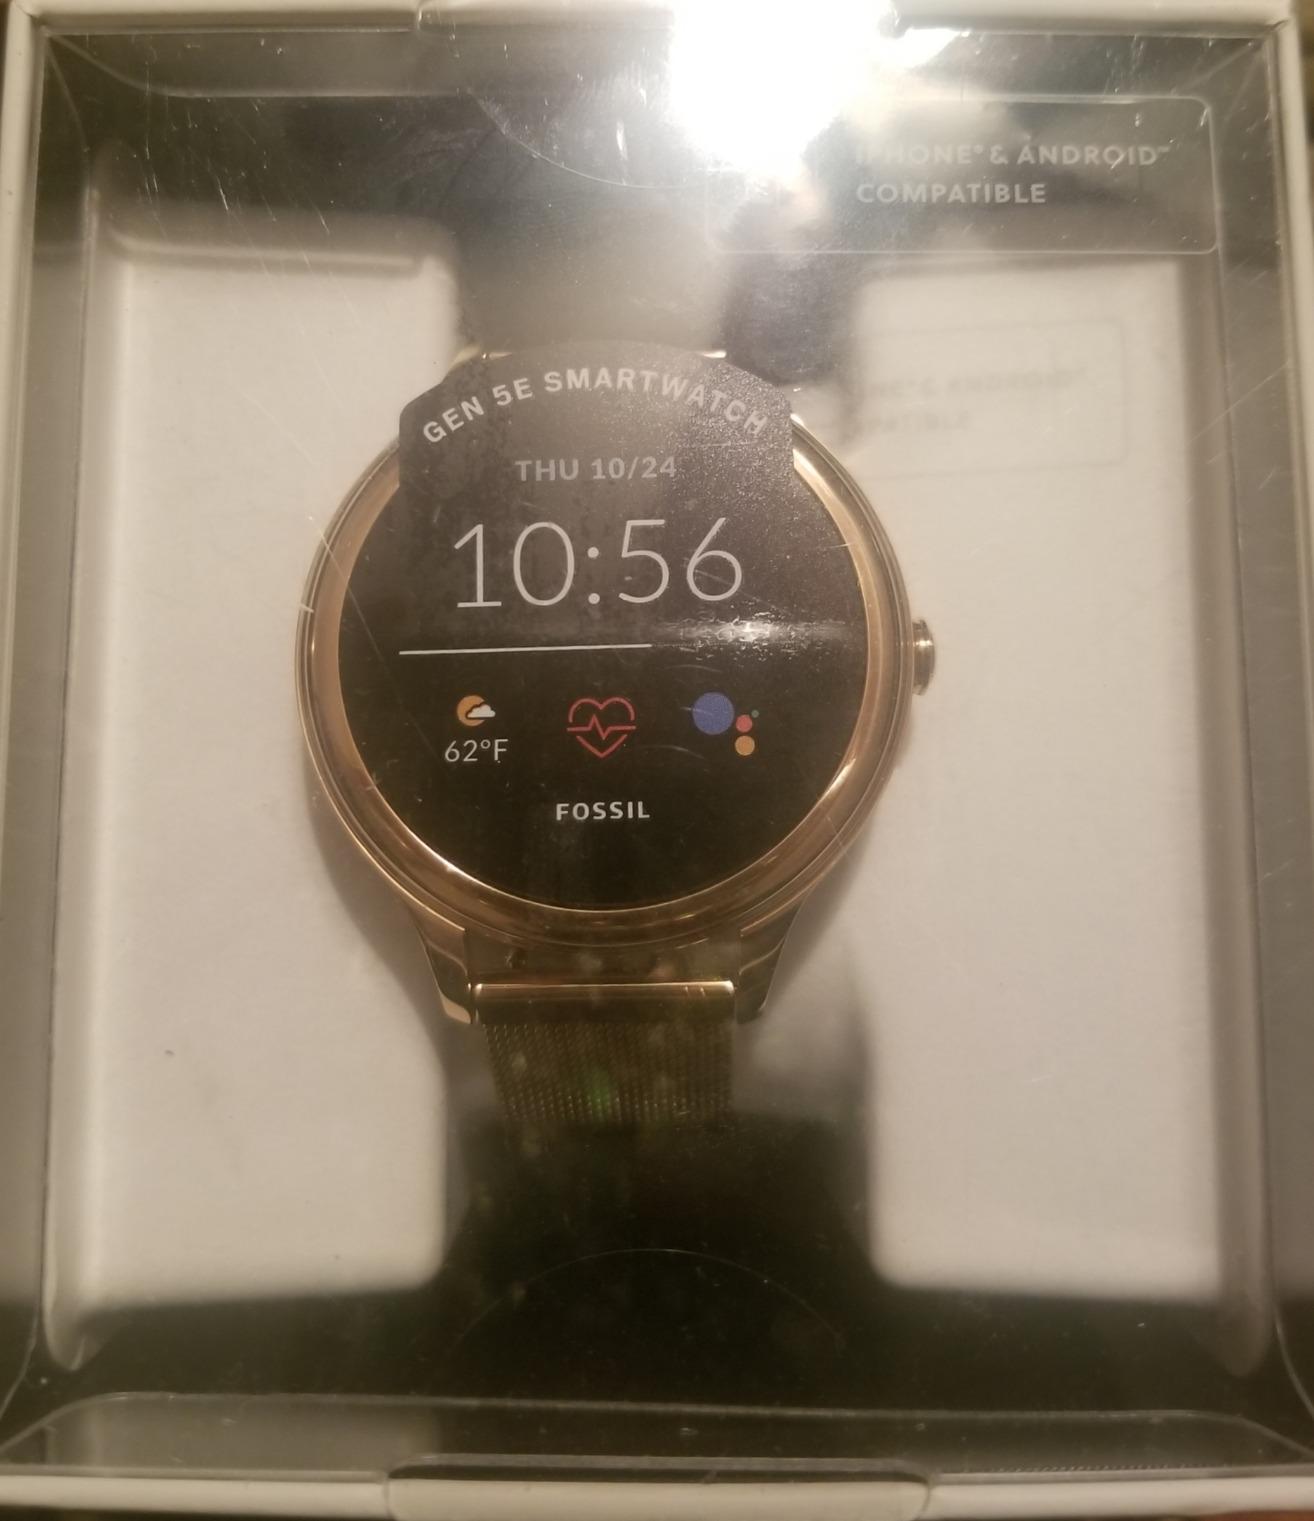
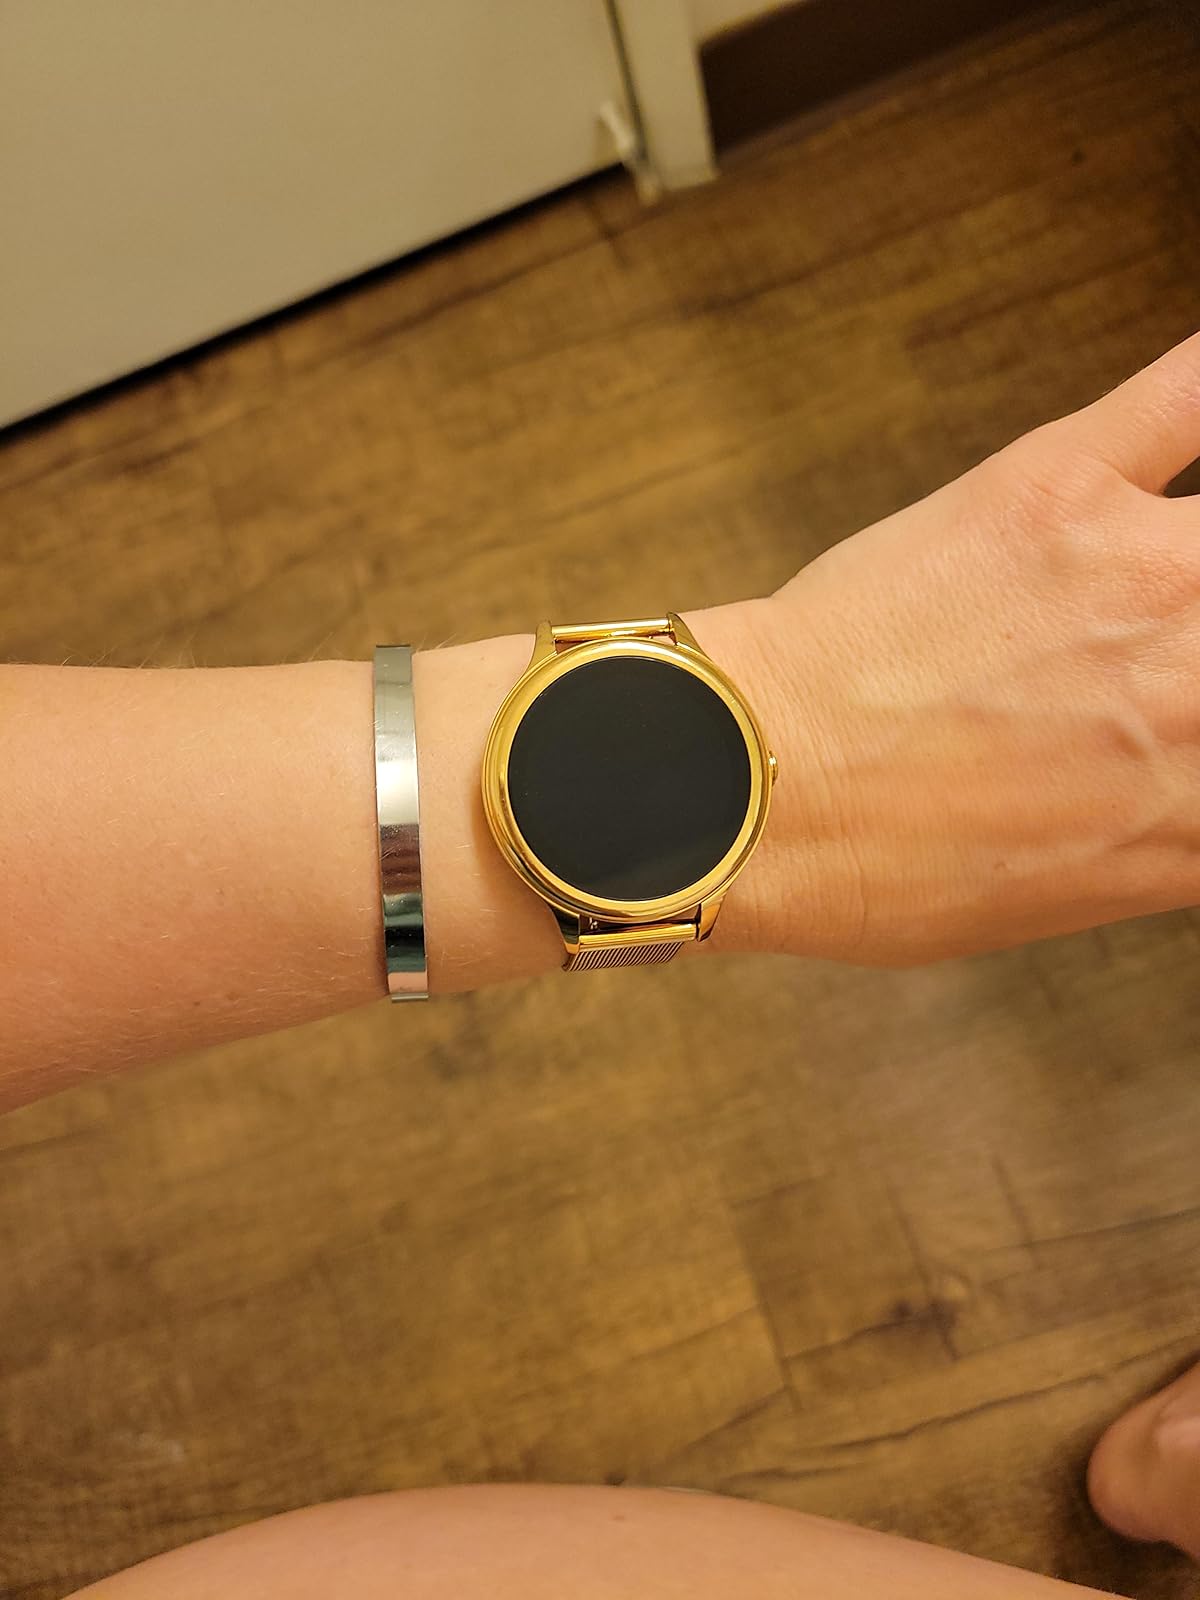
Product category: smartwatch
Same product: yes